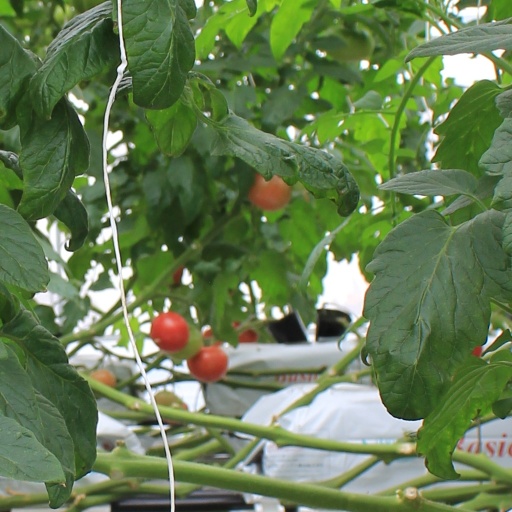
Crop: tomato